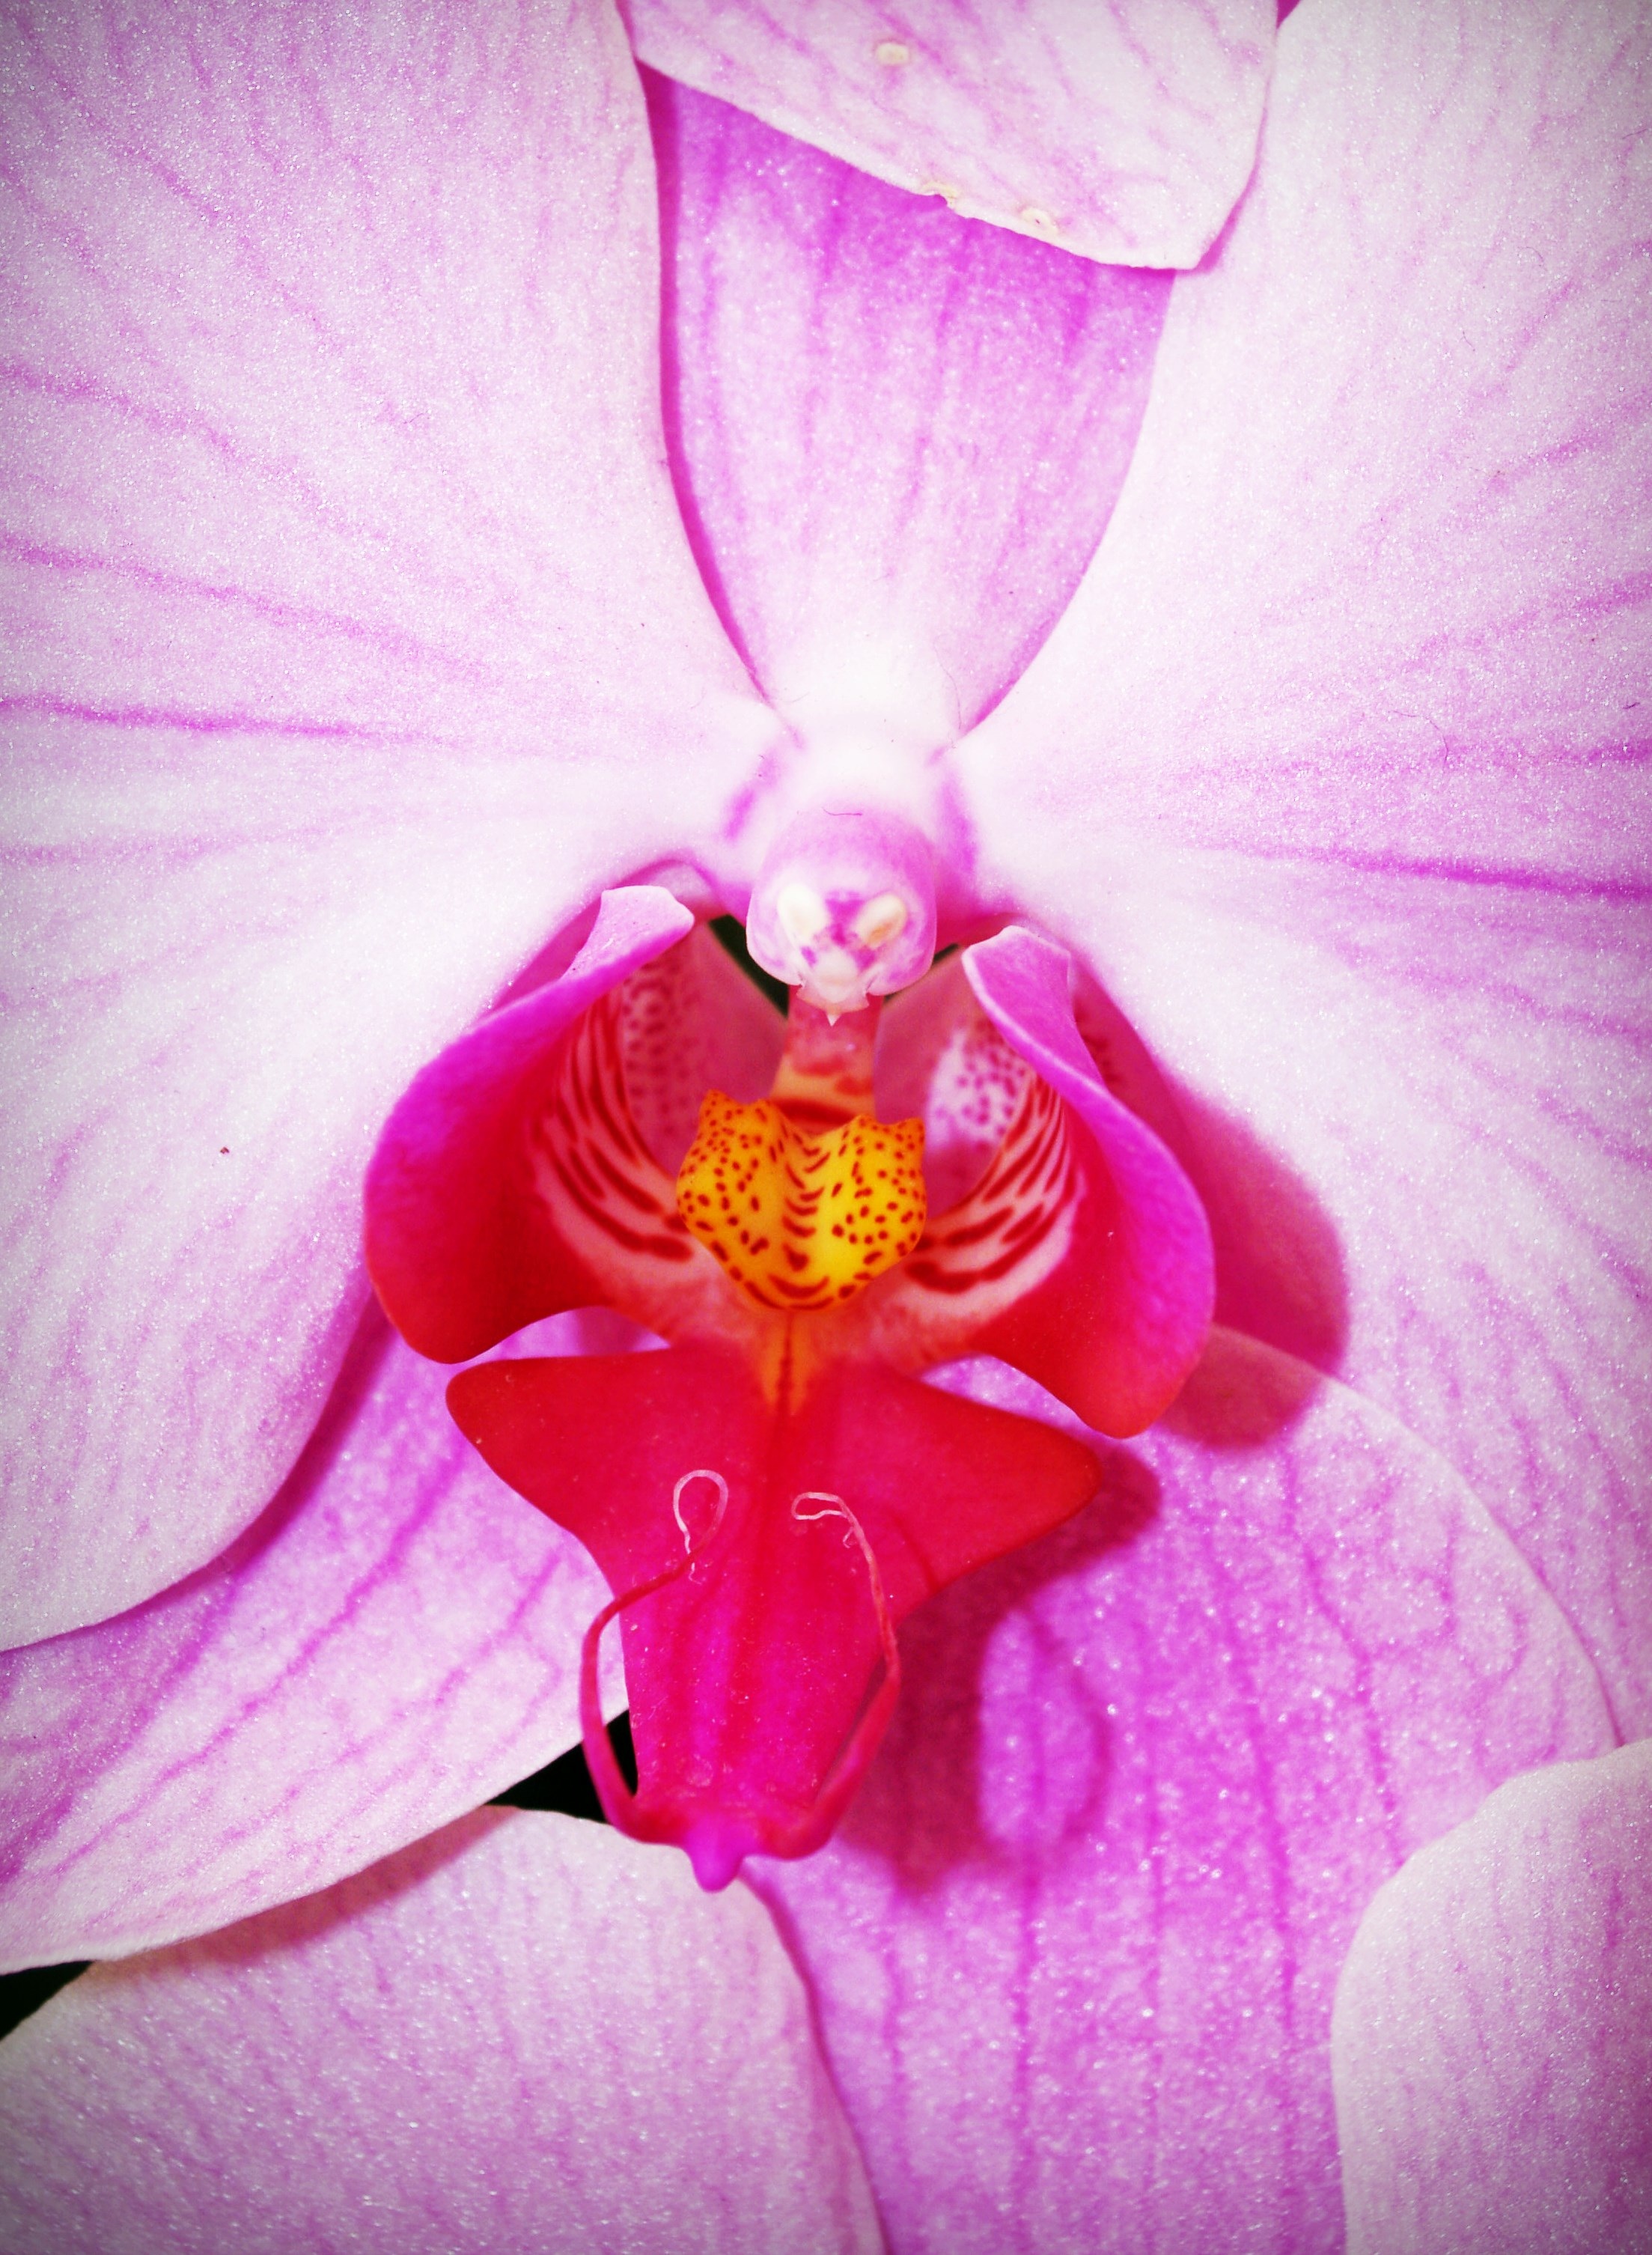
nature, blossom, growth, plant, white, photography, flower, purple, petal, bloom, isolated, green, red, collection, tropical, natural, fresh, botany, set, colorful, yellow, pink, flora, orchid, close up, bright, collage, beauty, montage, vibrant, selection, macro photography, variation, flowering plant, land plant